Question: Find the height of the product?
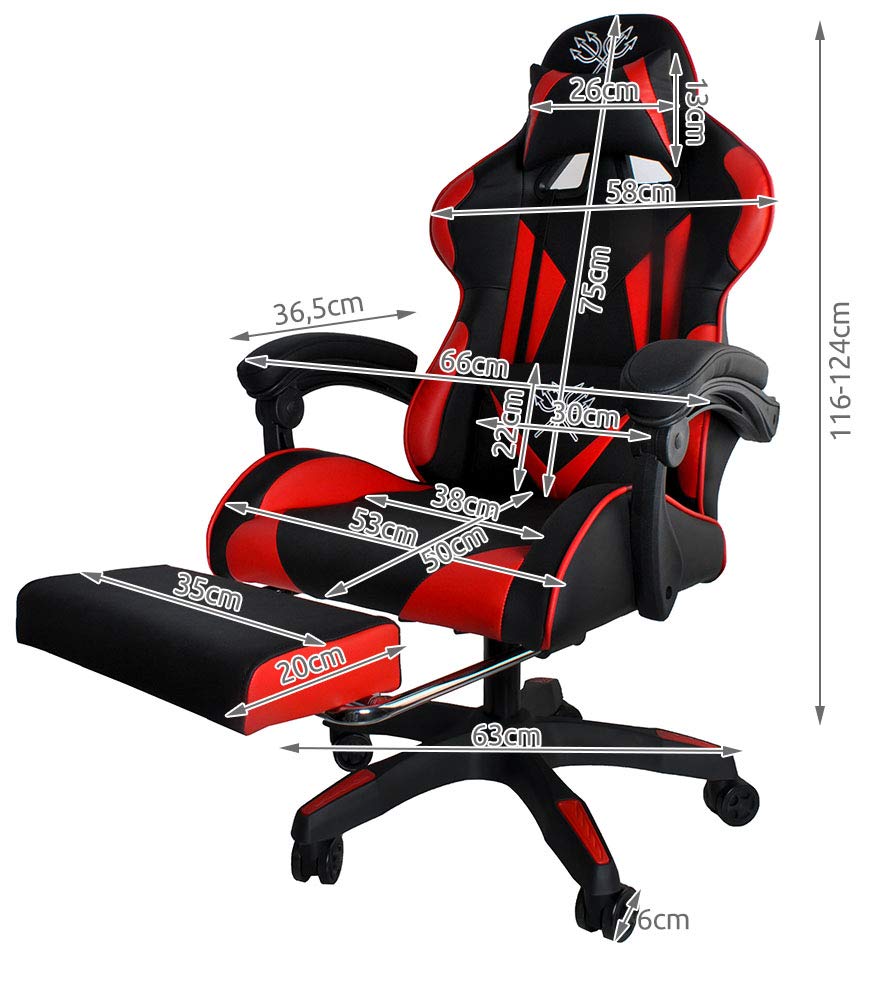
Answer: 116.0 centimetre